Polish resistance movement in World War II

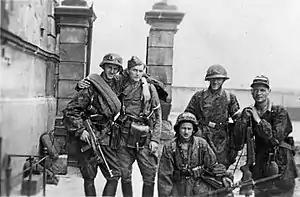
Soldiers from Kolegium "A" of Kedyw on Stawki Street in Wola district – Warsaw Uprising 1944

On 20 June 1942, the most spectacular escape from Auschwitz concentration camp took place. Four Poles, Eugeniusz Bendera, Kazimierz Piechowski, Stanisław Gustaw Jaster and Józef Lempart made a daring escape. The escapees were dressed as members of the SS-Totenkopfverbände, fully armed and in an SS staff car. They drove out the main gate in a stolen Steyr 220 automobile with a smuggled report from Witold Pilecki about the Holocaust. Three of the escapees remained free until the end of the war; Jaster, who joined the Polish Underground, was recaptured in 1943 and died shortly afterwards in German custody.